Anna Hollandt

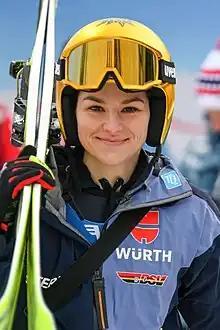
Rupprecht in 2023

Anna Hollandt (born 29 December 1996) is a German ski jumper. She made her Continental Cup debut in the 2008/09 season, and her World Cup debut in the 2011/12 season. Her best individual result is a third place in Lillehammer on 2 December 2016, but her season was cut short after suffering an ACL injury in Nizhny Tagil, on 11 December.